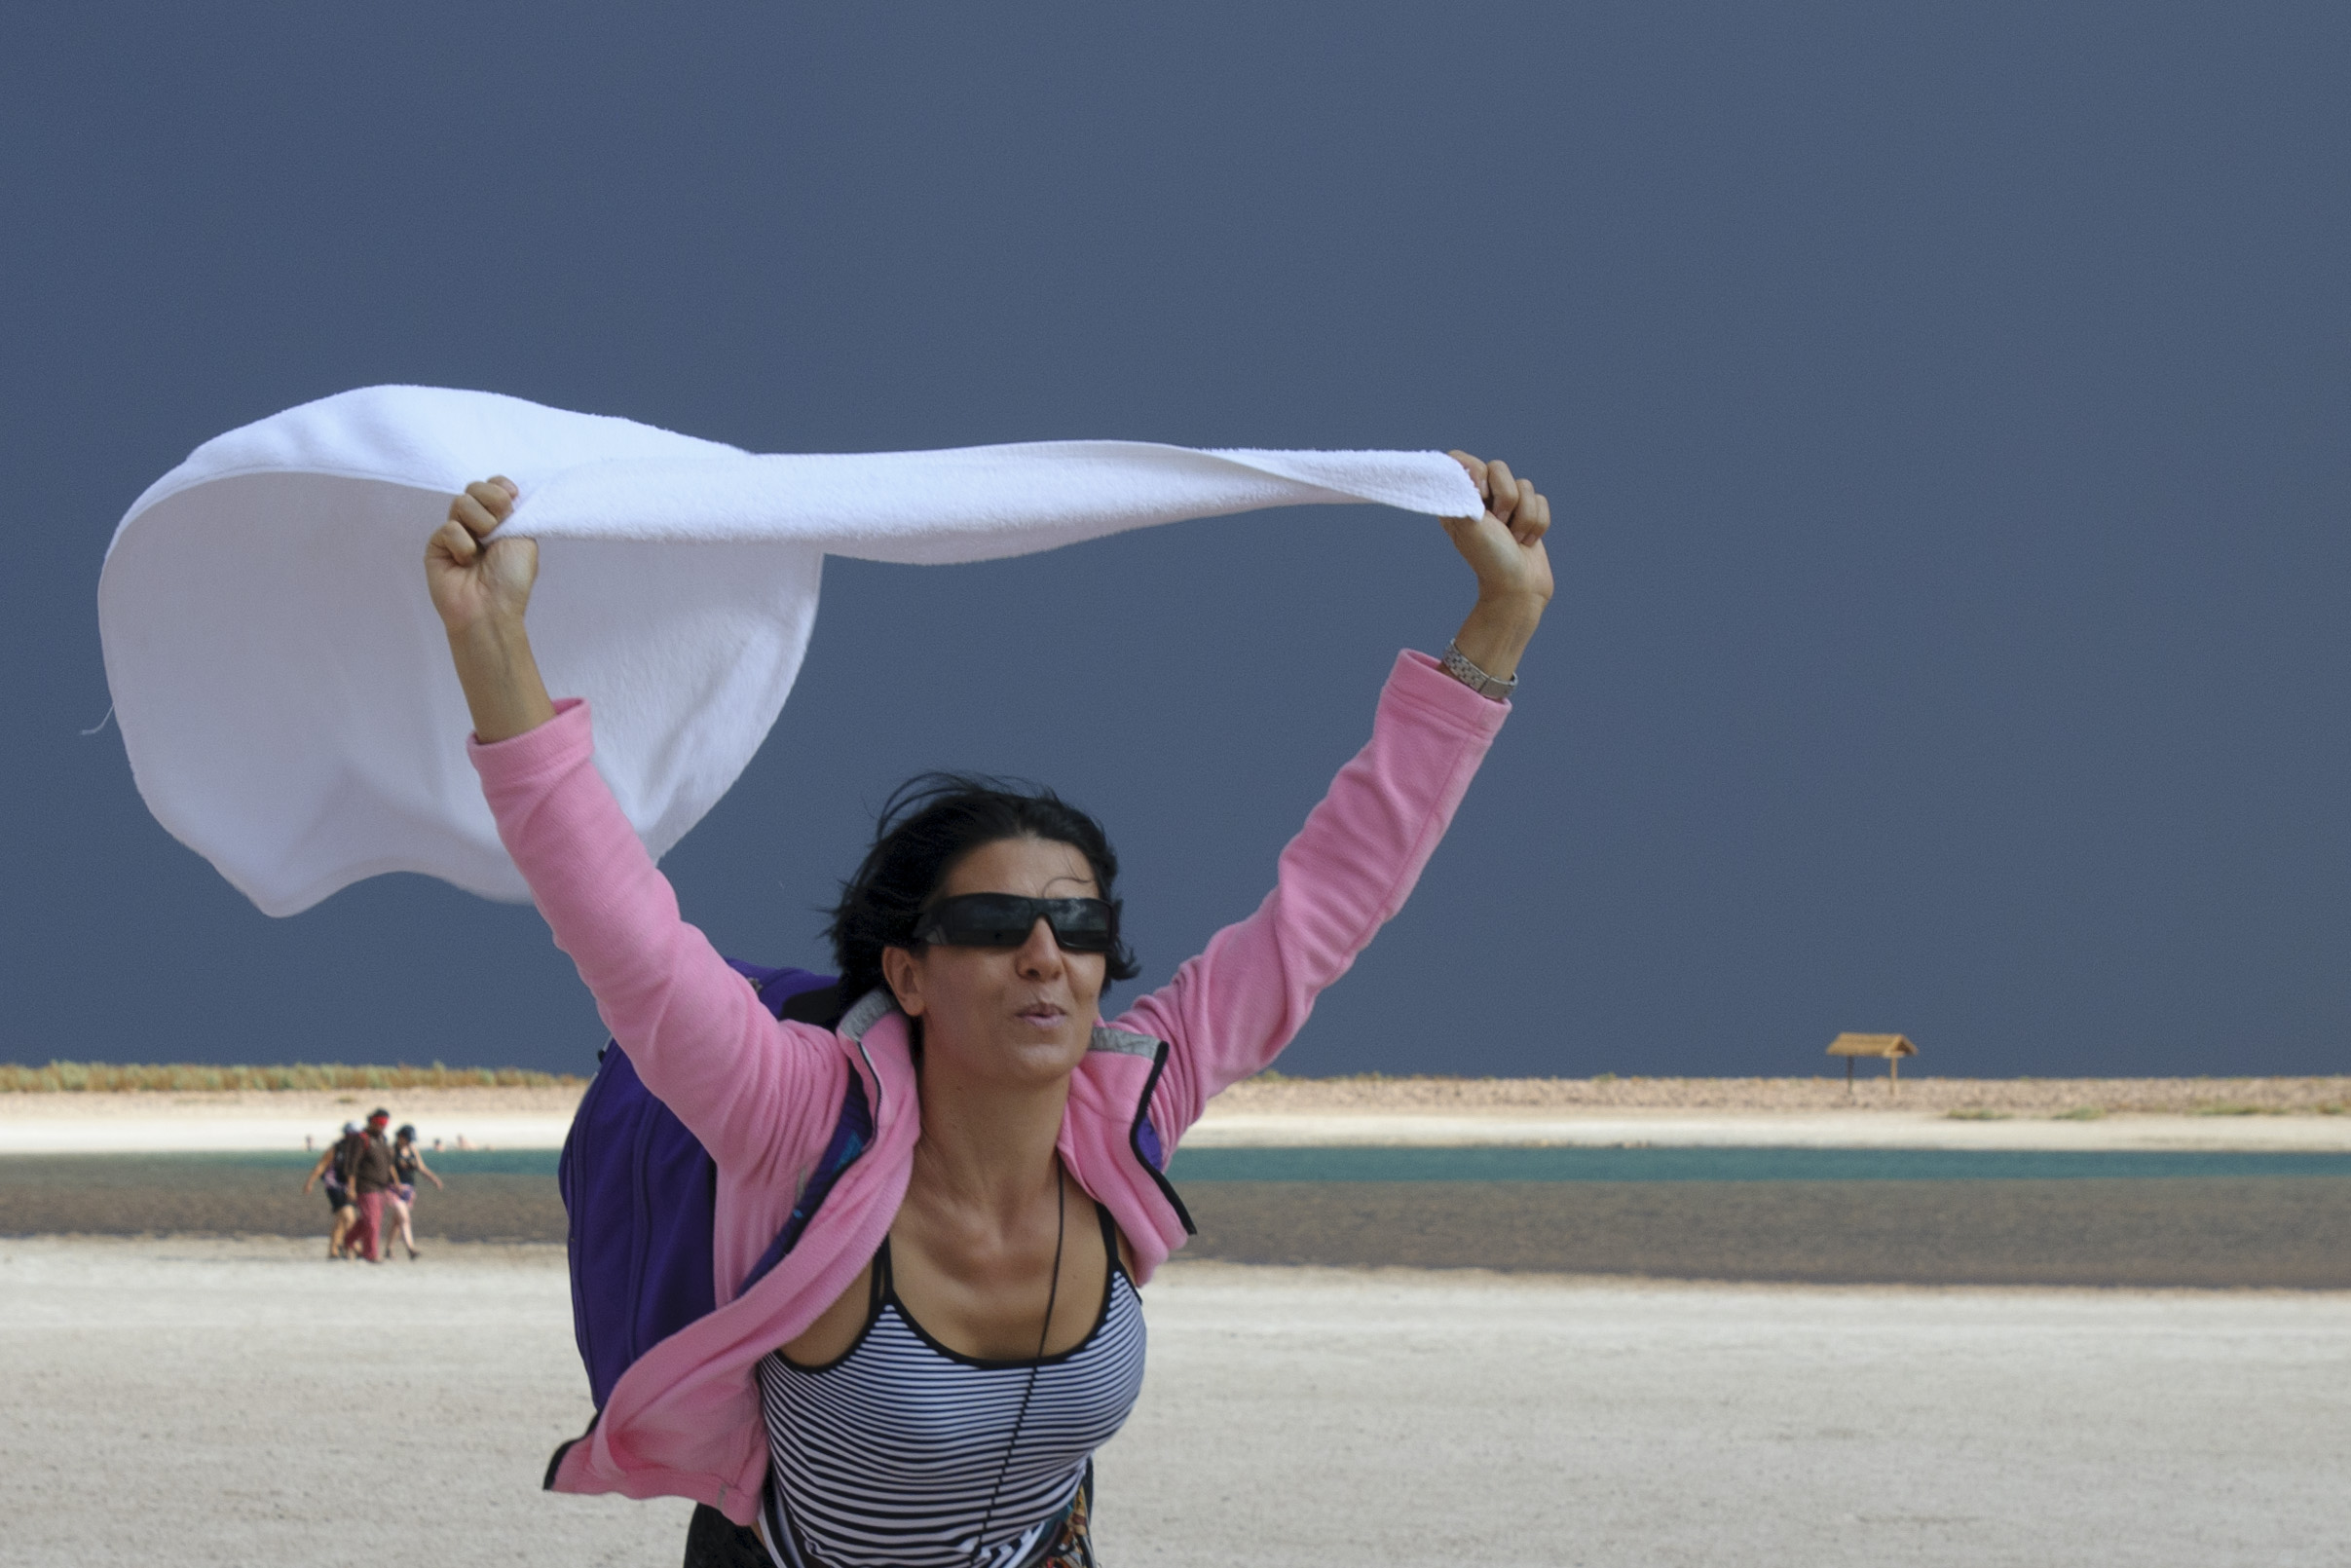
jumping, dance, nikon, chile, sports, sanpedrodeatacama, d300, modern dance, physical fitness